Champ de Mai

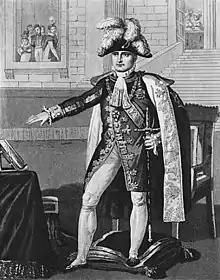
A depiction of Napoleon dressed for the Champ de Mai

Napoleon travelled in formal procession to the ceremony. His coronation carriage, drawn by eight horses, was preceded by his mounted princes, and escorted by marshals of the Empire, including Michel Ney. Napoleon wore silk robes, with a purple cloak, embroidered in gold with ermine trim and his imperial mantle. On his head he wore a black bicorne with a plume of feathers held in place by a large diamond. The procession travelled via the Tuileries Garden, the Champs-Élysées and the Pont d'Iéna, through streets lined with citizens. The embankments along the Champ de Mars were crowded with 200,000 onlookers. Paraded in the Champ de Mars were, on one side, 25,000 National Guardsmen and, on the other side, 25,000 soldiers of the Imperial Guard and VI Corps together with 100 artillery pieces.